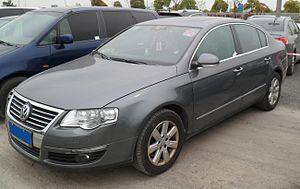
"La Volkswagen Magotan est un modèle de voiture construit par le constructeur automobile chinois FAW-Volkswagen depuis 2007 à Changchun, c'est une voiture basée sur le modèle européen. Elle est vendue aux côtés de la Passat ""NMS"".